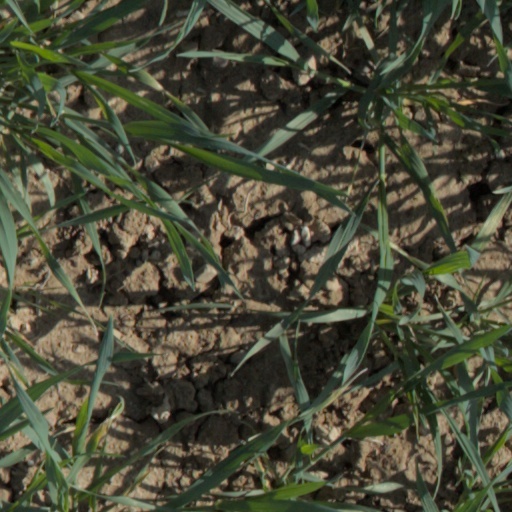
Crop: wheat